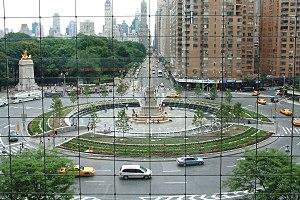
Cet article recense les plus grandes places urbaines, pour ce qui est de la superficie.
Le Time Warner Center est un complexe constitué de deux tours jumelles de 229 mètres de haut, reliées entre elles par une vaste galerie commerciale. Il est situé à New York, plus précisément à Manhattan, à la jonction des quartiers de Midtown, de Hell's Kitchen et de l'Upper West Side, au niveau de Columbus Circle, au sud-ouest de Central Park. Il a été conçu par David Childs et Mustafa Kemal Abadan, architectes de Skidmore, Owings and Merrill. La construction a débuté en novembre 2000, et le complexe a été officiellement inauguré le 27 février 2003.
WET, également connu sous le nom WET Design, est une firme de création et design de spectacles et d'aménagements aquatiques. Celle-ci est basée à Los Angeles, Californie. Elle fut fondée en 1983 par Fuller Mark, Mélanie Simon et Alan Robinson, d'anciens Imagineers de Disney. WET Design est surtout connu pour les Fountains of Bellagio, 36 000 m² de fontaines de l'hôtel-casino Bellagio à Las Vegas. Cette installation a depuis été surpassée par The Dubai Fountain de Burj Khalifa sur son lac artificiel de 13 hectares. Inaugurée en mai 2009, ses 6 000 jets d'eau et projecteurs s'animent sur des airs de musique. En troisième position, Aquanura situé à Efteling. S'ajoute à cela la quatrième plus grande fontaine musicale au monde, celle du Morocco mall au Maroc s'étalant sur 6 000 m² avec 282 jets d'eau colorés et rythmés dont la capacité de propulsion peut atteindre les 60 m de hauteur. La société a également conçu plus de 200 fontaines et jeux d'eau dans plusieurs régions du monde.